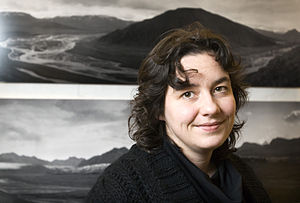
Auður Jónsdóttir
Auður Jónsdóttir er en islandsk forfatter og journalist.